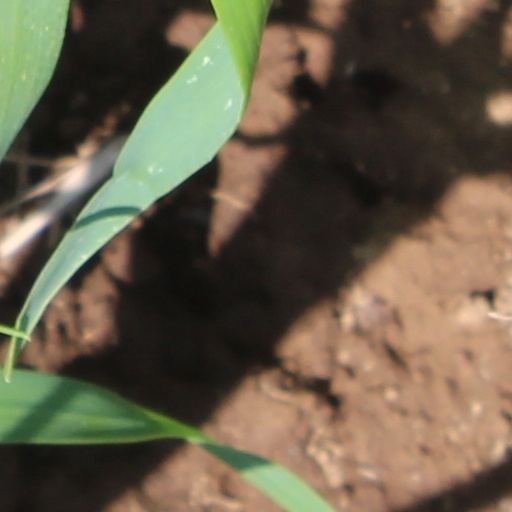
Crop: wheat